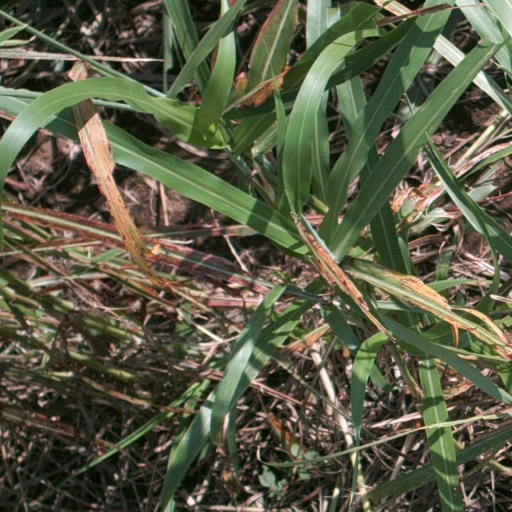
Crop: sorghum